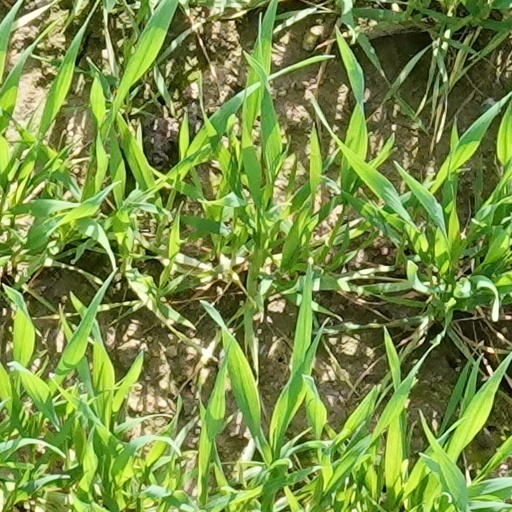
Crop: wheat